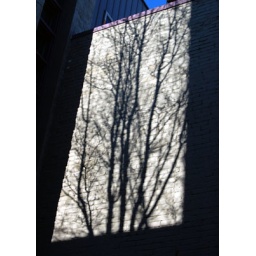
A tree shadow on a wall. This was inspired by a book on photographing buildings I'm reading.